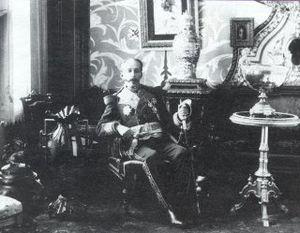
Máximo Tajes, né le 23 novembre 1852 à Canelones et mort le 1912 à Montevideo, est un militaire et un homme d'État uruguayen.